Topkapı Palace

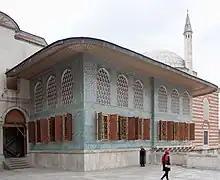
Outside view of the Twin Kiosk

After the main entrance and before turning to the Passage of Concubines is the Courtyard of the Queen Mother.